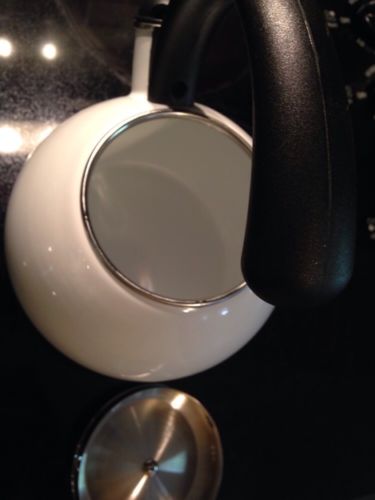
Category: kettle